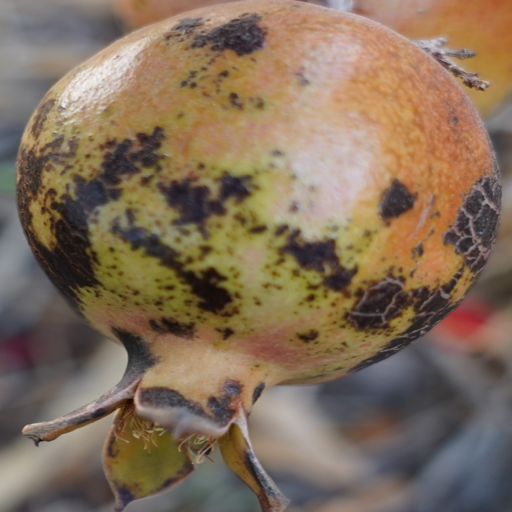
Label: Colletotrichum spp